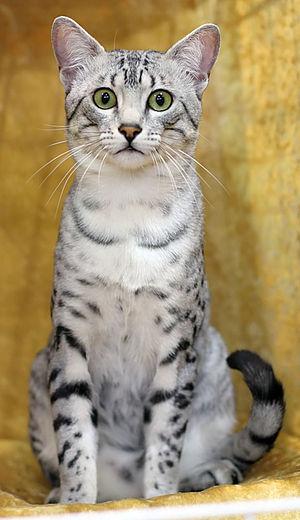
Mau égyptien Black smoke présenté au ERY-SYD cat show à Hyvinkää en Suède en 2008. CH Chai-lai Lisimba (Simba) [MAU ns 24] male EX1 CAP
Le mau égyptien est une race de chat originaire d'Égypte et développée à partir des années 1953 en Italie puis aux États-Unis par une princesse russe. Rapidement reconnue par les registres d'élevage, la race se heurte dans les années 1980 à un problème de consanguinité : de nombreux chats originaires d'Inde et d'Égypte sont intégrés dans la race afin d'en augmenter le bassin génétique.